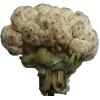
Label: cauliflower